John Arthur (missionary)

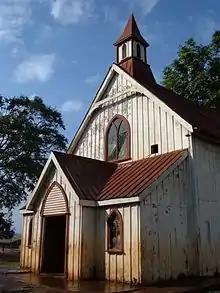
The Scott-Watson Memorial Church, Kikuyu Mission station, birthplace of the Alliance of Protestant Missions

Arthur was appointed to the post of medical missionary at the Kikuyu Mission, British East Africa (Kenya), in 1906, arriving at the mission on 1 January 1907. He opened the mission's first hospital and became involved with its evangelistic and educational began work on the first school on the Kikuyu Mission Station within six weeks of his arrival in Kenya. He was also pivotal in the several other missions in Kenya, such as the Chogoria mission. He invited Dr. Archibald Irvine to join, who then went on to establish a hospital, a church, and two schools in Chogoria still used today. One of the many Africans influenced by Arthur and the mission was Jomo Kenyatta, who was a student at the mission station school. Arthur performed surgery on Kenyatta, when the latter was still known as Johnstone Kamau. Kenyatta was a student in his early years in the mission, but the Church demanded that if he went on to secondary school that he should join the Church, but Kenyatta refused and became a clerk in Nairobi. In later years, Kenyatta spoke warmly of the Kikuyu Mission station as the pioneer centre of Kenyan education.